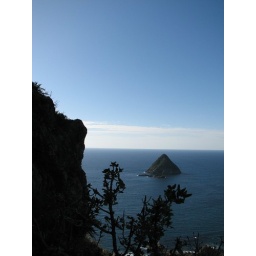
We climbed up the Peritutu Rock, a steep rocky mount on the edge of the water in New Plymouth